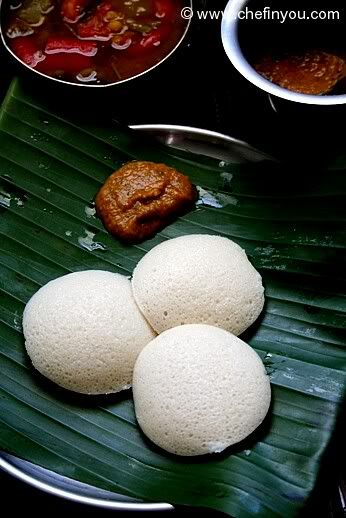
Dish: idli